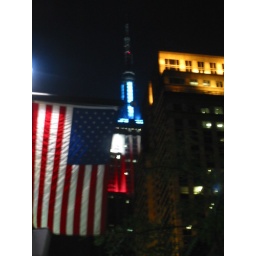
New York - - The Empire State building lit up in blue due to Sept 11